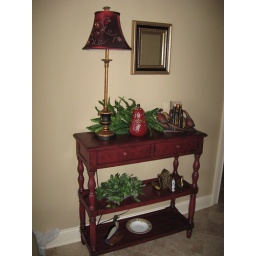
Decorations on red table in foyer. New mirror on wall.